120th New York Infantry Regiment

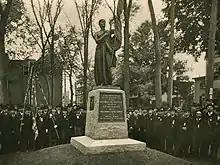
Dedication of monument in Kingston, NY, October 17, 1896; photo: Friends of Historic Kingston

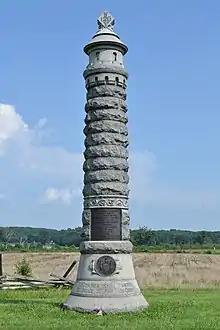
The monument to the 120th New York Volunteer Infantry Regiment at Gettysburg

The 120th New York Infantry Regiment was an infantry regiment in the Union Army during the American Civil War.